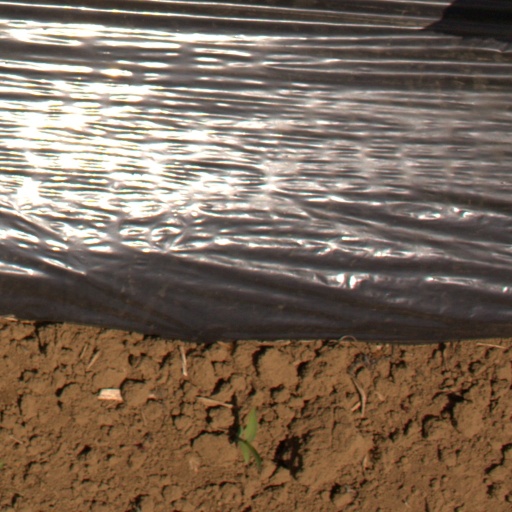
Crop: Jerusalem artichoke